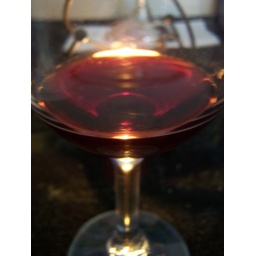
Playing around ... setting a candle behind the glass to illuminate the wine.